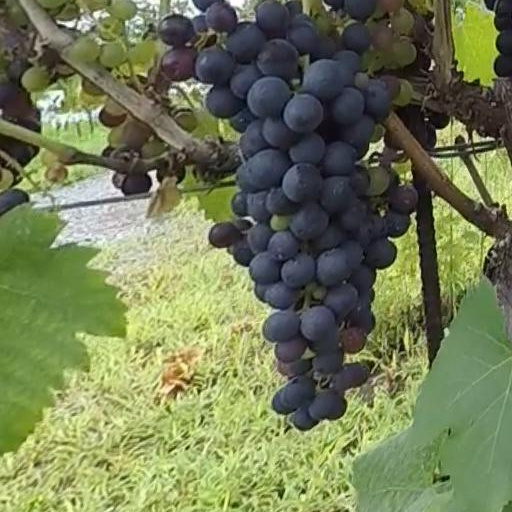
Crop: grape